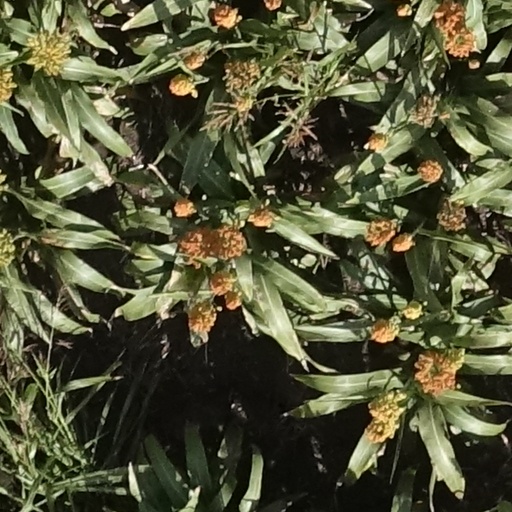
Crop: sorghum